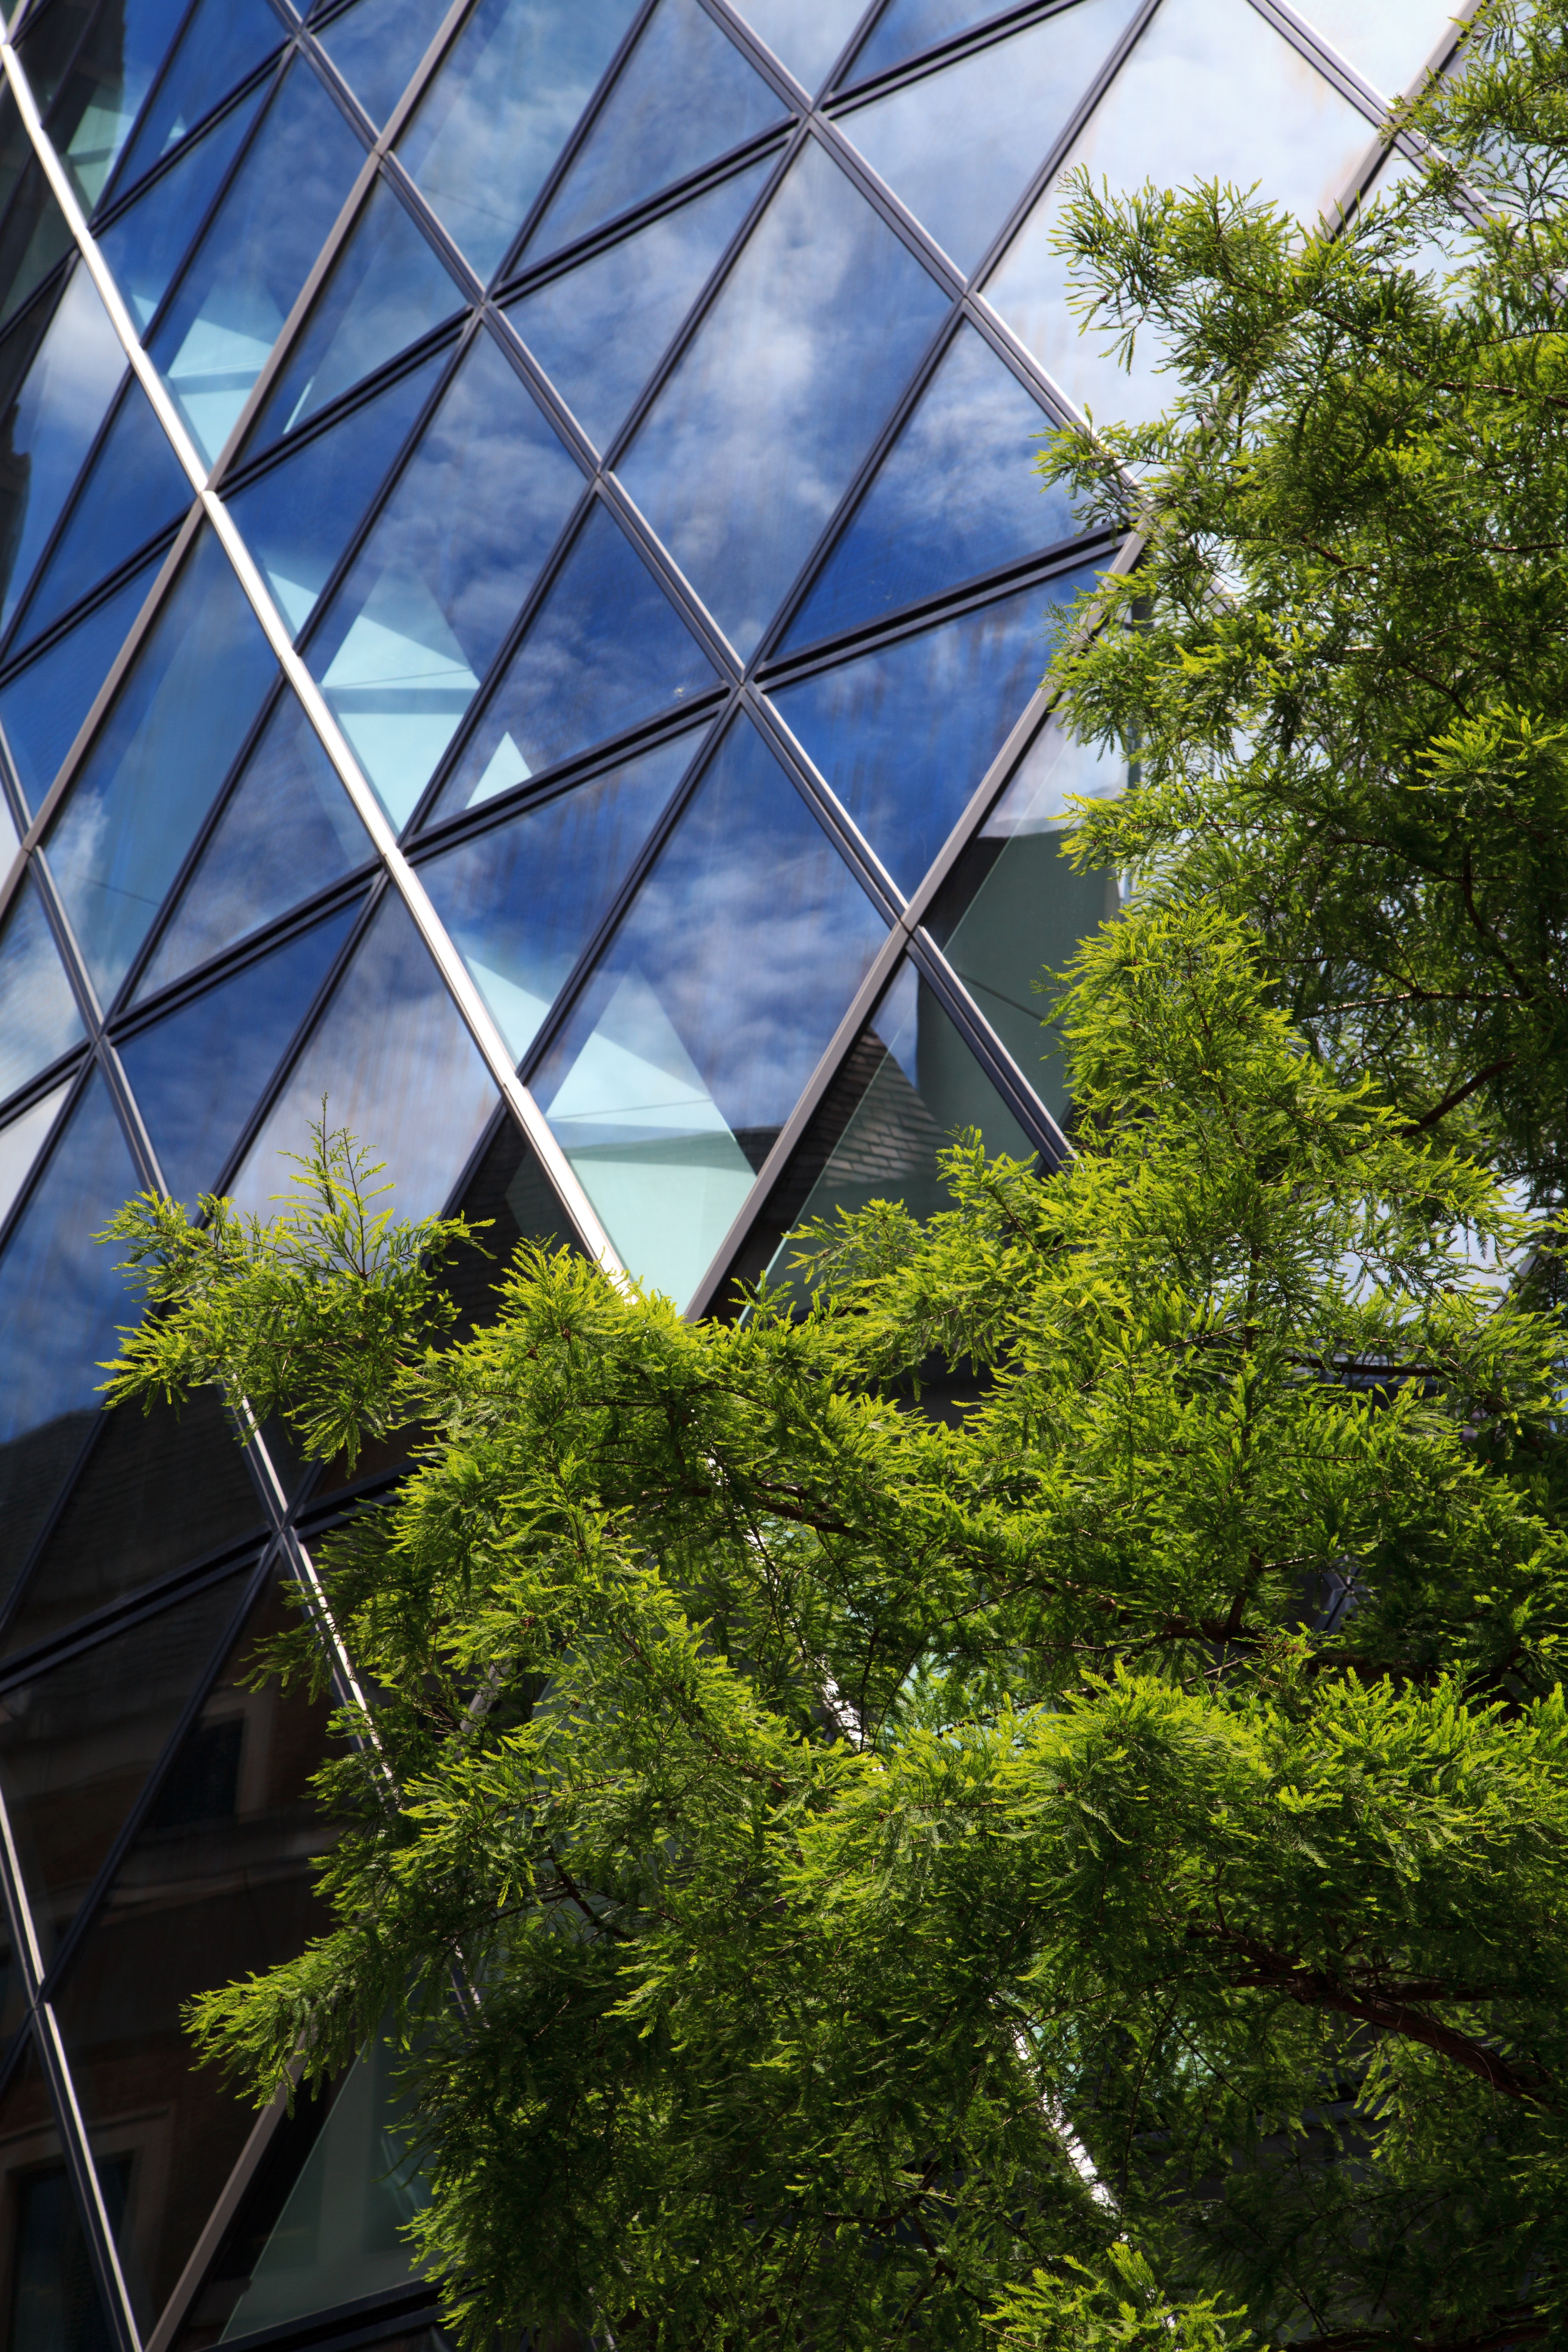
tree, nature, architecture, sunlight, flower, window, glass, building, skyscraper, urban, construction, green, corporate, office, landmark, facade, blue, business, garden, modern, new, concept, urban area